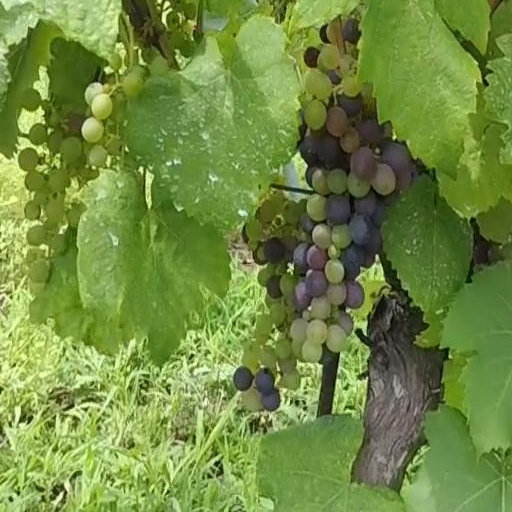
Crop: grape